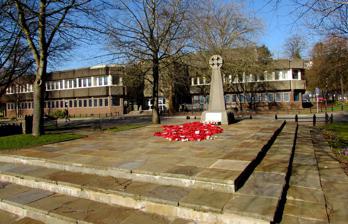
Building: Merthyr Tydfil Law Courts
Country: United Kingdom
Year built: 1977
Court building in Merthyr Tydfil, Wales Merthyr Tydfil Law Courts Merthyr Tydfil Law Courts (behind the war memorial) Location Glebeland Place, Merthyr Tydfil Coordinates 51°44′50″N 3°22′50″W / 51.7473°N 3.3806°W / 51.7473; -3.3806 Built 1977 Architectural style(s) Modernist style Shown in Merthyr Tydfil County Borough Merthyr Tydfil Law Courts is a Crown Court venue which deals with criminal cases, as well as a County Court , which deals with civil cases, in Glebeland Place, Merthyr Tydfil , Wales. It also accommodates the local magistrates' court. History The quarter sessions were held in the council chamber at Merthyr Tydfil Town Hall for the first time in 1910, and continued to be held there for much of the 20th century. However, as the number of court cases in Merthyr Tydfil grew, it became necessary to commission a dedicated courthouse. The new building was jointly commissioned by Mid Glamorgan County Council and the Department of the Environment with the latter paying for the crown court element, which was about half the cost. The site the commissioning bodies selected had been occupied by rows of terraced houses (Glebeland Place, Williams's Square and Lamb Lane) which had been cleared in the mid-20th century. The new building was designed in the Modernist style, built in brick, concrete and glass at a cost of £1.7 million and was completed in 1977. The design involved an asymmetrical main frontage of two wings facing onto Castle Street. The right hand wing, which was further set back from Castle Street, featured, in the left hand bay, a short flight of steps leading up to a porch with a glass doorway, which was recessed under a ribbed and castellated concrete panel. On the ground floor, the wings were fenestrated by small square windows set above the brick work, while on the first floor, there was a row of small square windows with ribbed concrete panels above and below them. Internally, the building was laid out to accommodate four courtrooms. The area in front of the building was occupied by a public house known as The Lamb. It was demolished in the mid-1980s and replaced by a small green with a war memorial which was unveiled in 1990. Notable court cases have included the trial and conviction of Christopher Kerrell, in October 2018, for the murder of his wife, Hollie Kerrell. Notes